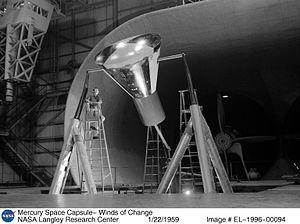
La National Aeronautics and Space Administration, plus connue sous son acronyme NASA, est l'agence gouvernementale responsable de la majeure partie du programme spatial civil des États-Unis. La recherche aéronautique relève également du domaine de la NASA. Depuis sa création le 29 juillet 1958, la NASA joue mondialement un rôle dominant dans le domaine du vol spatial habité, de l'exploration du Système solaire et de la recherche spatiale. Parmi les réalisations les plus marquantes de l'agence figurent les programmes spatiaux habités Apollo, la navette spatiale américaine, la station spatiale internationale, les télescopes spatiaux comme Hubble et Kepler, l'exploration de Mars par les sondes spatiales Viking, MER et Curiosity, ainsi que celle de Jupiter, Saturne et Pluton par les sondes Pioneer, Voyager, Galileo, Cassini-Huygens et New Horizons.